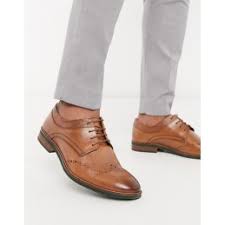
Label: Brogue